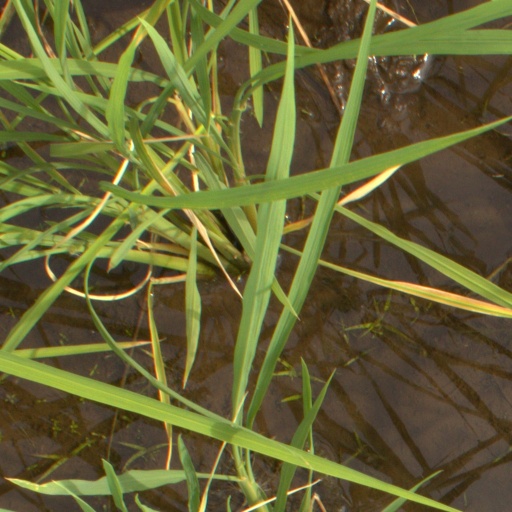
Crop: rice